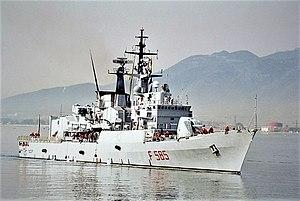
La notion de munition immergée désigne les situations où des munitions ont été perdues ou volontairement jetées dans les eaux marines, douces ou saumâtres, parfois continentales ou souterraines.